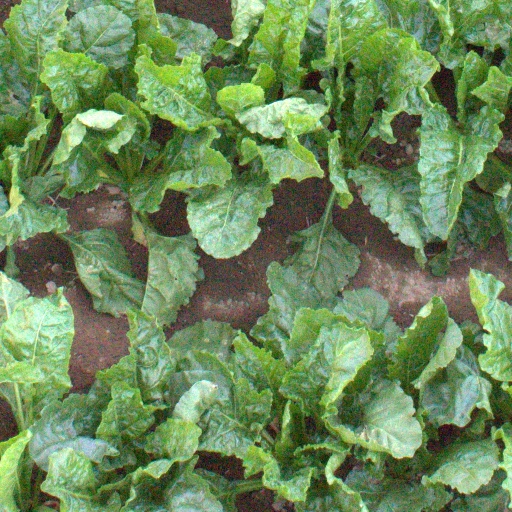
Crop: sugar beet